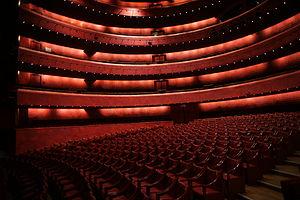
Salle Théâtre Nice (France)
Le théâtre national de Nice est un théâtre situé dans la ville de Nice, dans les Alpes-Maritimes. Il a été construit dans la vallée du Paillon, au-dessus du cours du fleuve côtier recouvert par une dalle, en amont de la place Masséna.